Road Runner's Death Valley Rally

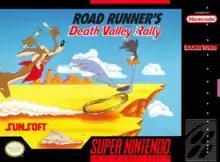
North American box art

Road Runner's Death Valley Rally (known in Japan as "Looney Tunes: Road Runner vs. Wile E. Coyote" and in Europe as "Looney Tunes: Road Runner") is a 1992 video game developed by ICOM Simulations and published by Sunsoft for the Super Nintendo Entertainment System. It is based on the Looney Tunes characters Wile E. Coyote and the Road Runner.